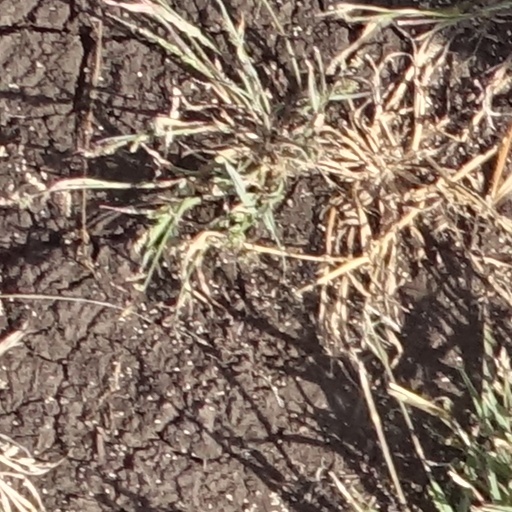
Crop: sorghum